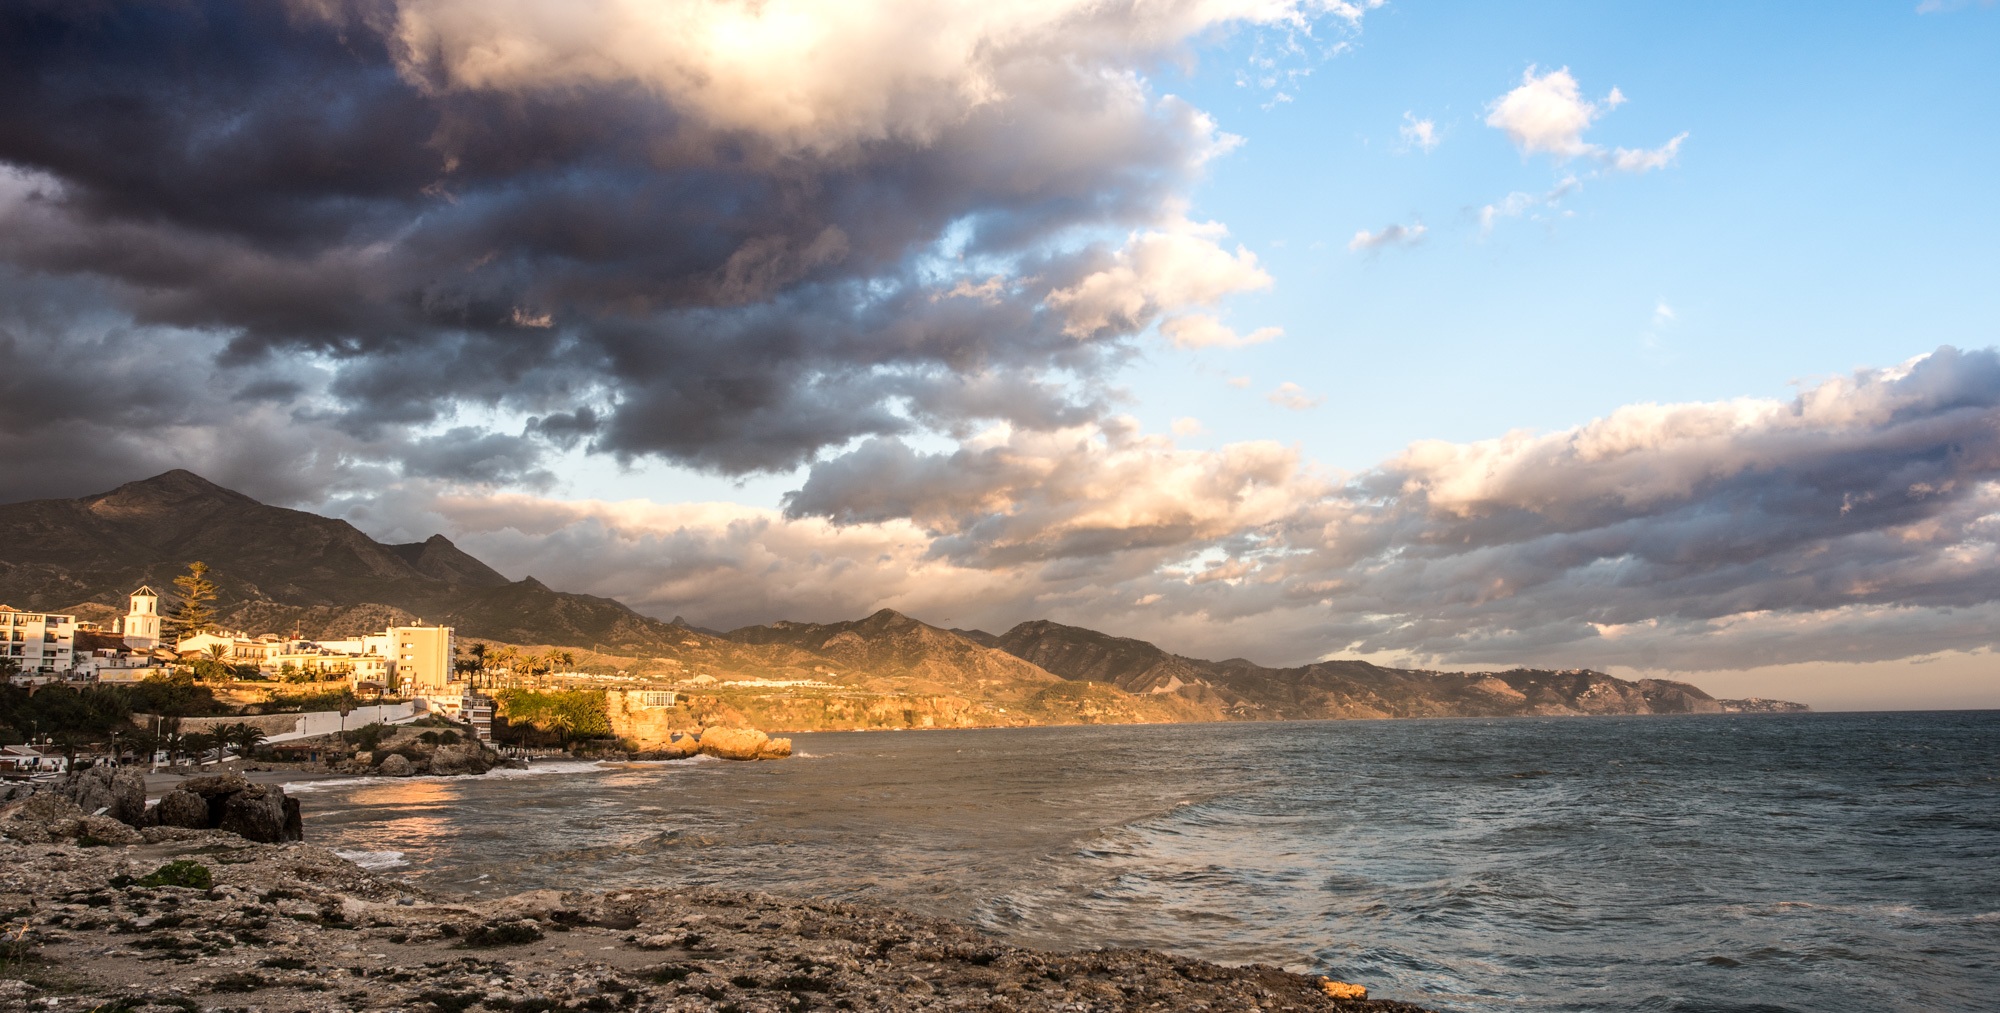
beach, landscape, sea, coast, ocean, horizon, cloud, sky, sun, sunrise, sunset, sunlight, morning, shore, wave, dawn, panorama, dusk, evening, bay, marina, body of water, clouds, spain, andalusia, loch, malaga, nerja, wind wave